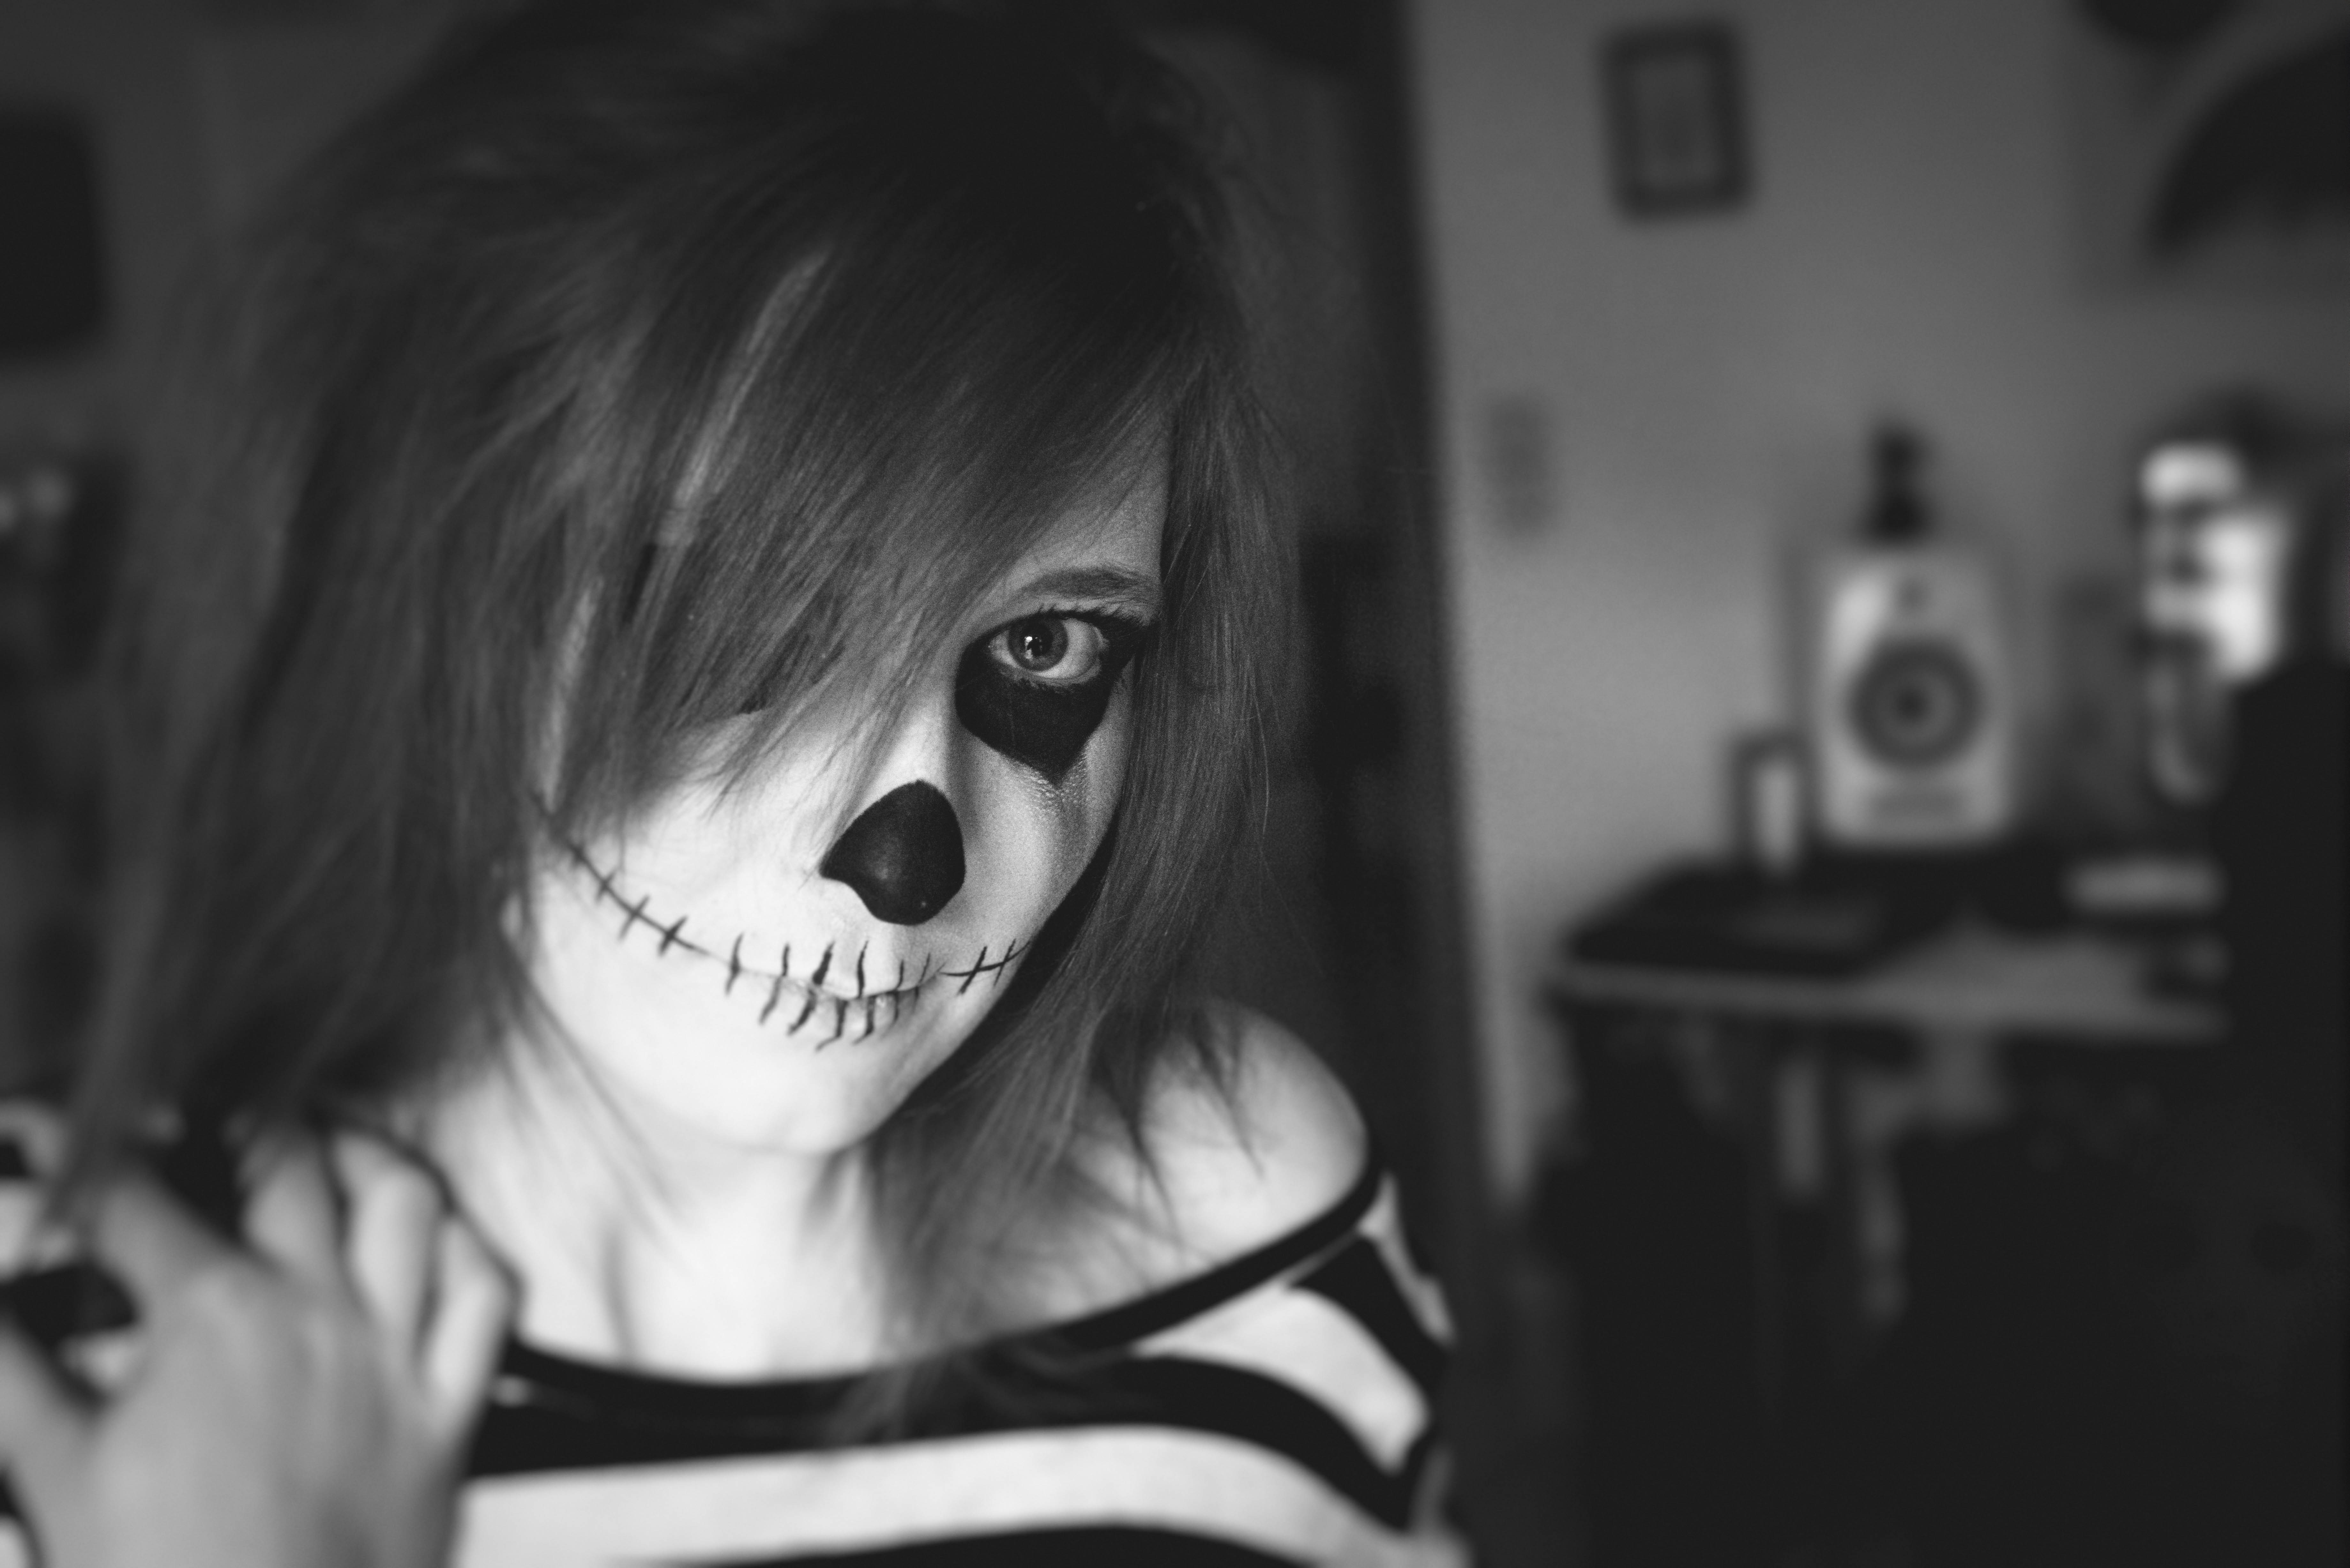
person, abstract, black and white, girl, woman, white, photography, dark, portrait, darkness, black, monochrome, facial expression, smile, face, art, design, eye, glasses, head, beauty, organ, emotion, monochrome photography, portrait photography, goth subculture